Andrei Tupolev

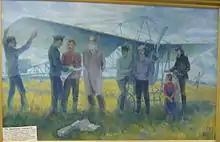
"The Beginning" by Tatyana Ivanova, depicting Tupolev (in cherry-coloured kosovorotka shirt), Nikolay Zhukovsky, and other Russian aviation pioneers at Khodynka Field, preparing the ITU monoplane for a test flight in 1911.

Andrei Nikolayevich Tupolev was born on in Pustomazovo, a village near the city of Kimry in Tver Governorate, Russian Empire, the sixth of seven children born to his Russian parents. Tupolev's father, Nikolai Ivanovich Tupolev (1842-1911), was a native of Surgut, who worked as a notary for the governorate. Nikolai had studied law at St. Petersburg University, but was expelled after the assassination of Alexander II for his ties to revolutionaries despite not being involved in their actions. Tupolev's mother, Anna Vasilievna (née Lisitsyna) (1850-1928) was born in Torzhok in the family of a judicial investigator, and graduated from the Mariinsky Gymnasium in Tver. Anna's parents purchased the small estate in Pustomazovo where Tupolev was born. After first being educated at home, Tupolev studied at the Gymnasium in Tver and finished in 1908. Tupolev then applied for courses at two Russian universities: Imperial Moscow Technical School (IMTU ) and the Emperor Nicholas II Moscow State University of Railway Engineering. Tupolev was accepted at both, but ultimately chose to attend at IMTU.